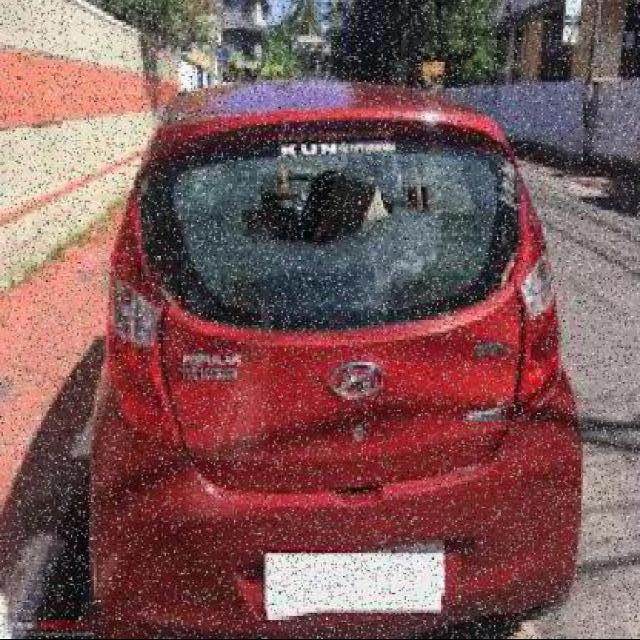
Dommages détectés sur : aile arrière droite, aile arrière gauche, pare-brise arrière, malle, plaque d'immatriculation arrière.
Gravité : majeur